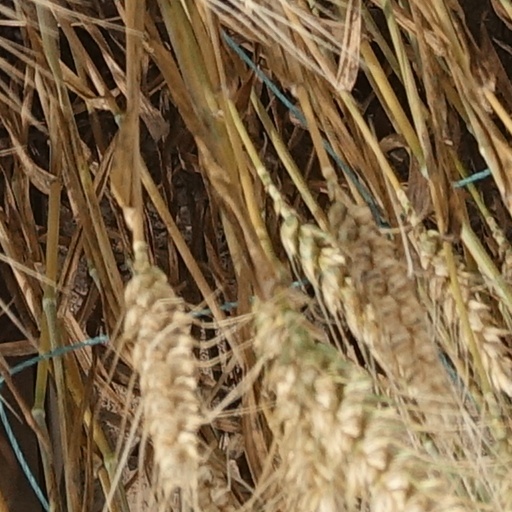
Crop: wheat